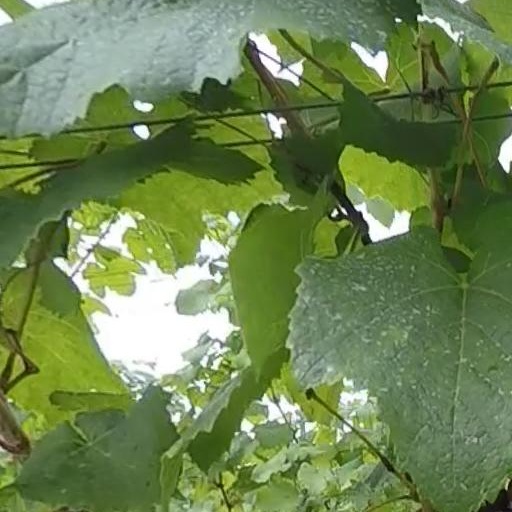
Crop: grape